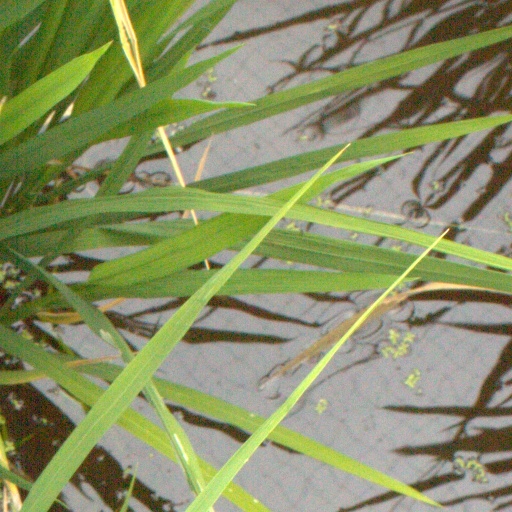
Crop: rice